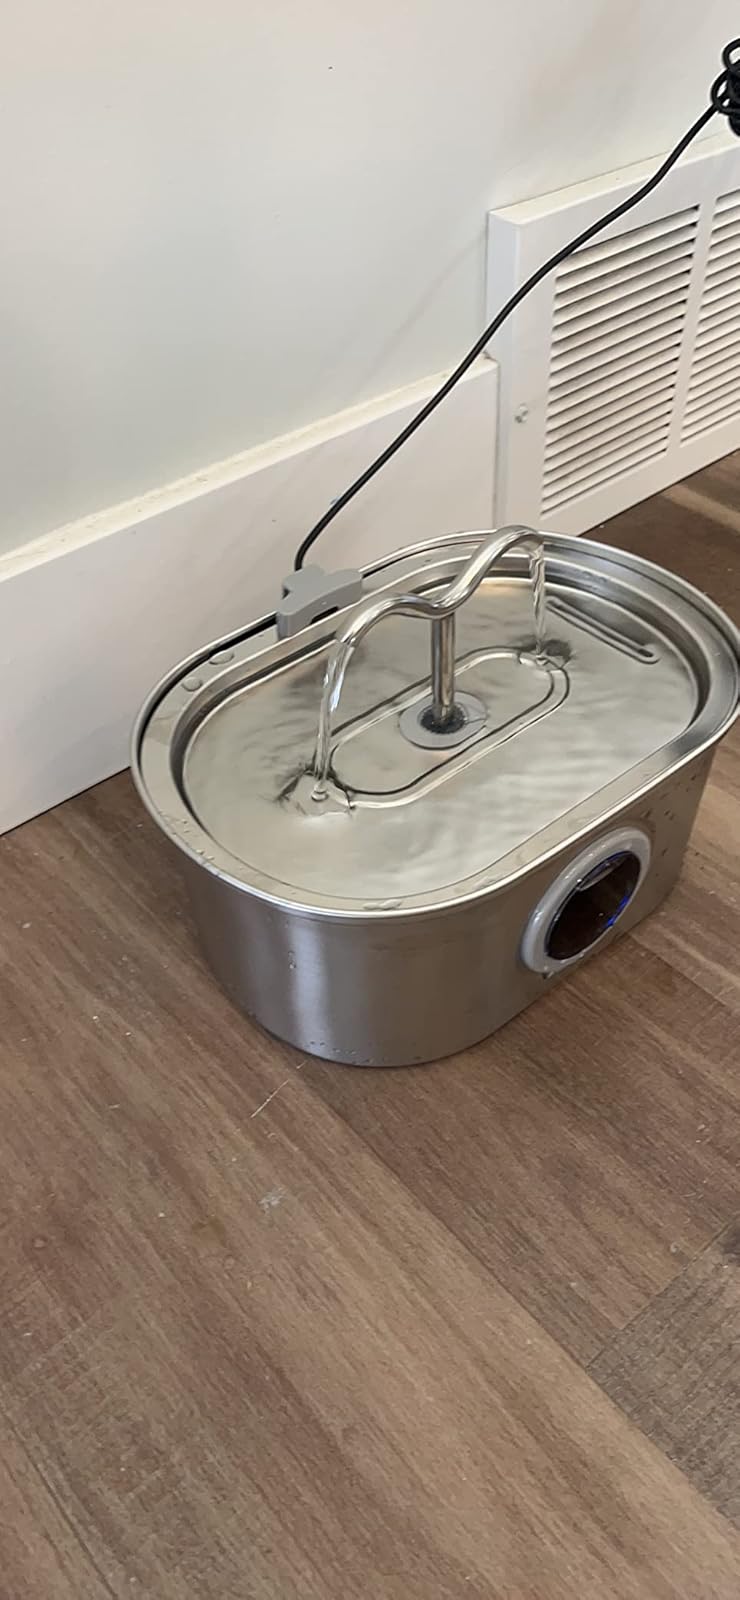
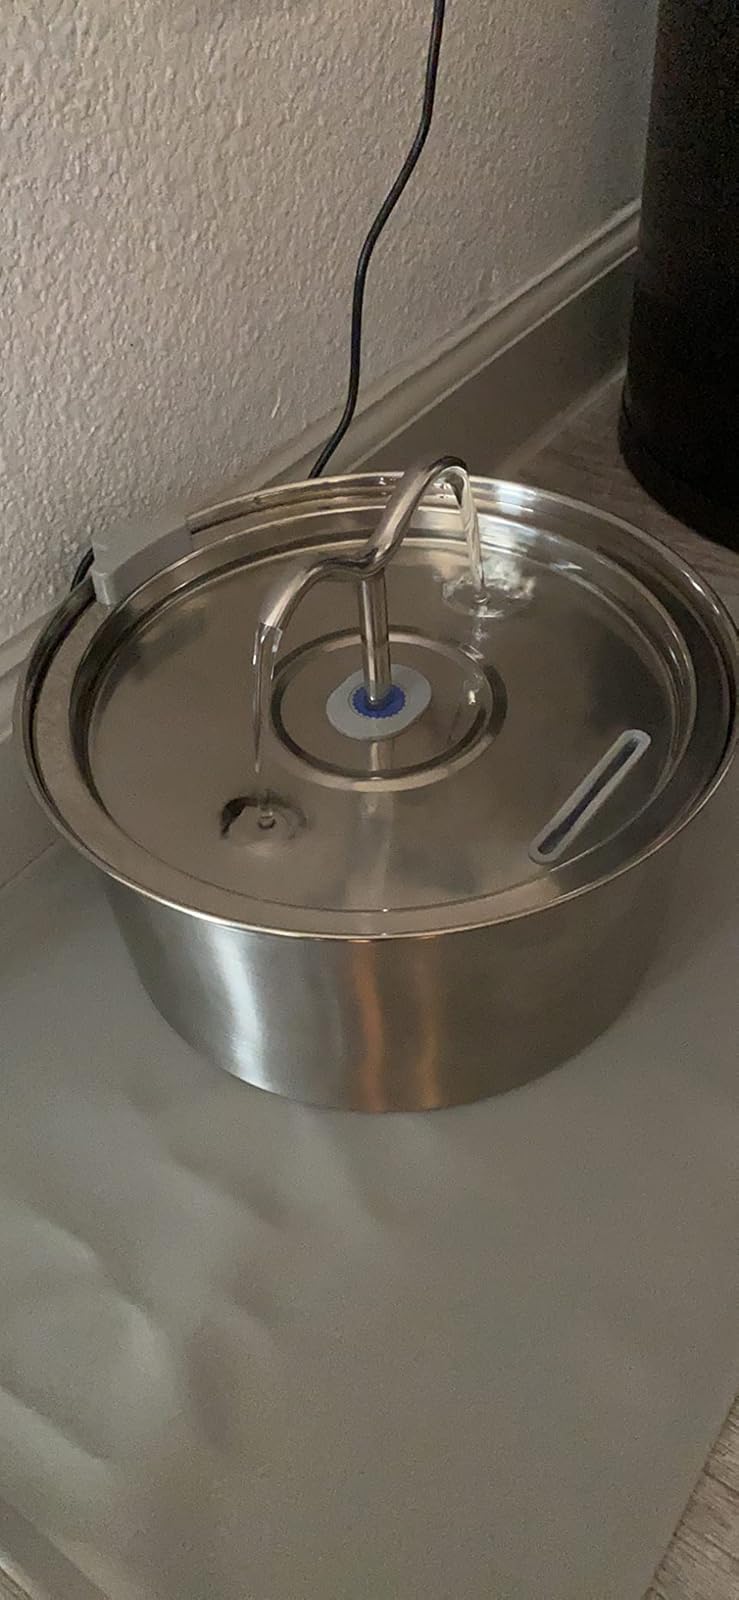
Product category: items_bowl
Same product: no